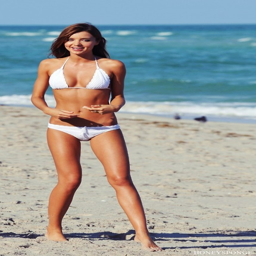
white never fails on the beach ...